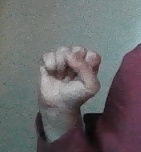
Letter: saad